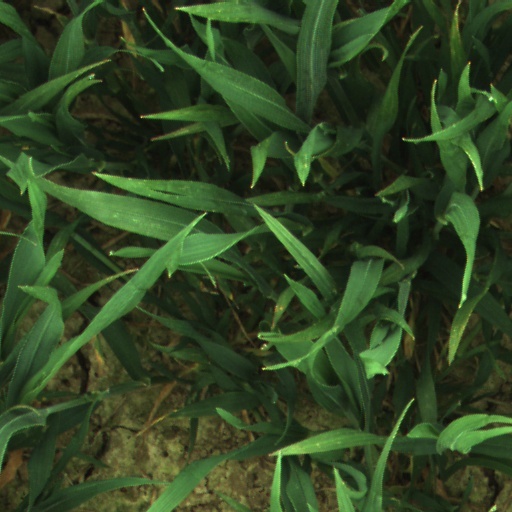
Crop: wheat